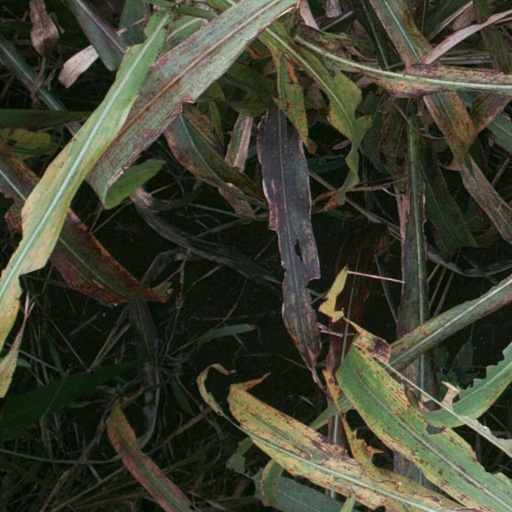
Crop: sorghum